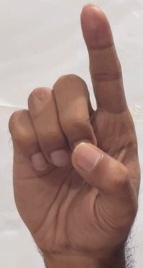
ASL sign: D